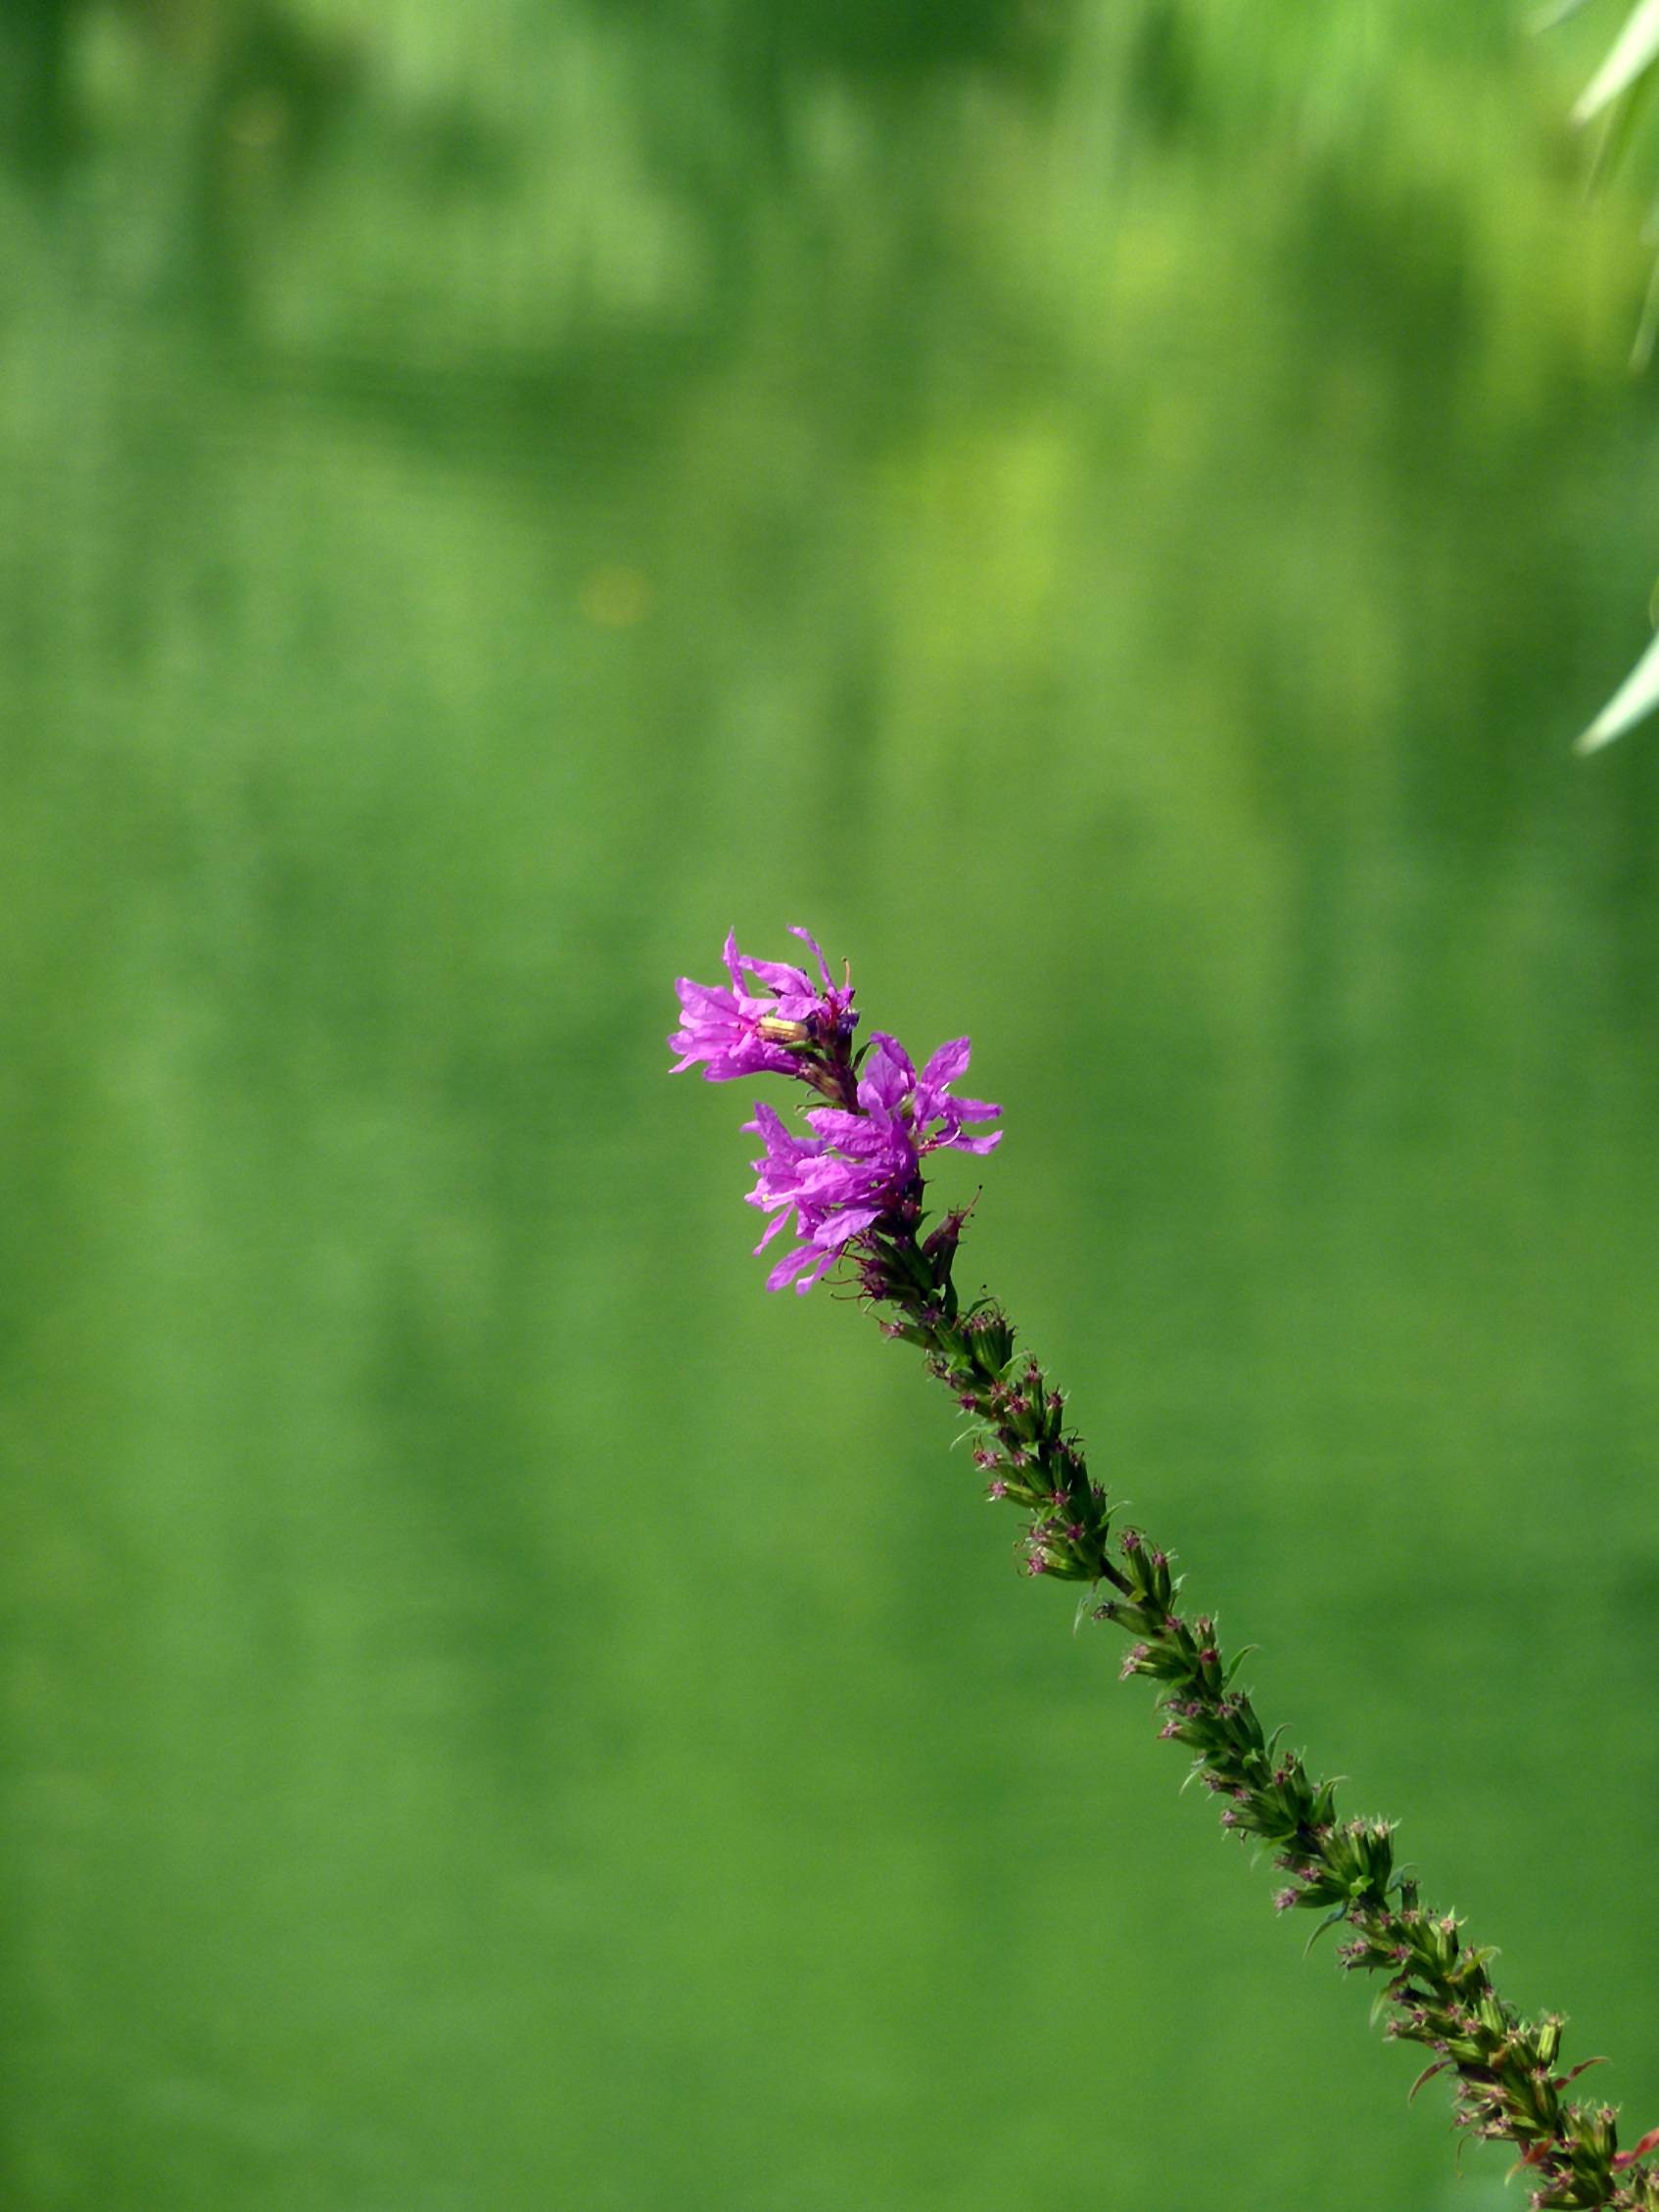
nature, grass, blossom, plant, leaf, flower, purple, bloom, spring, close, flora, vegetation, purple flower, filigree, small flowers, flowering plant, plant stem